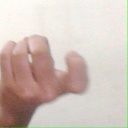
अक्षर: ज